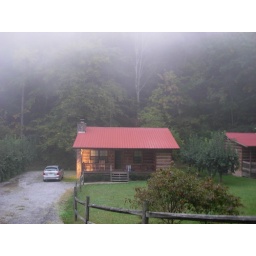
Our cabin was on black mash hollow road and it was definitely in a hollow!